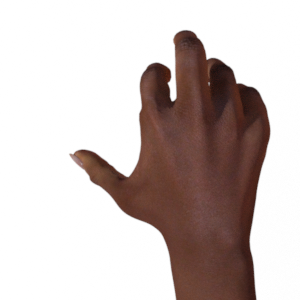
Label: rock